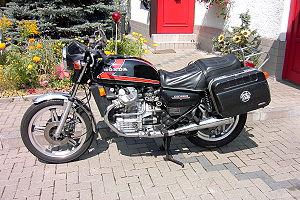
Honda CX est une gamme de motos commercialisées par Honda, à deux cylindres en V face à la route. Les Honda GL sont équipées du même type de moteur, il en est également question dans cet article.